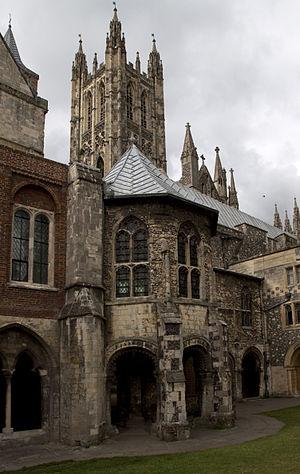
La cathédrale de Canterbury située à Canterbury dans le comté du Kent est l'une des plus anciennes et des plus célèbres églises chrétiennes d'Angleterre. Classée au Patrimoine mondial, c'est la cathédrale de l’archevêque de Cantorbéry, primat de toute l'Angleterre et chef religieux de l’Église anglicane. Siège du diocèse de Cantorbéry, elle est le centre de la Communion anglicane. Son titre formel est cathédrale et église métropolitaine du Christ de Cantorbéry.